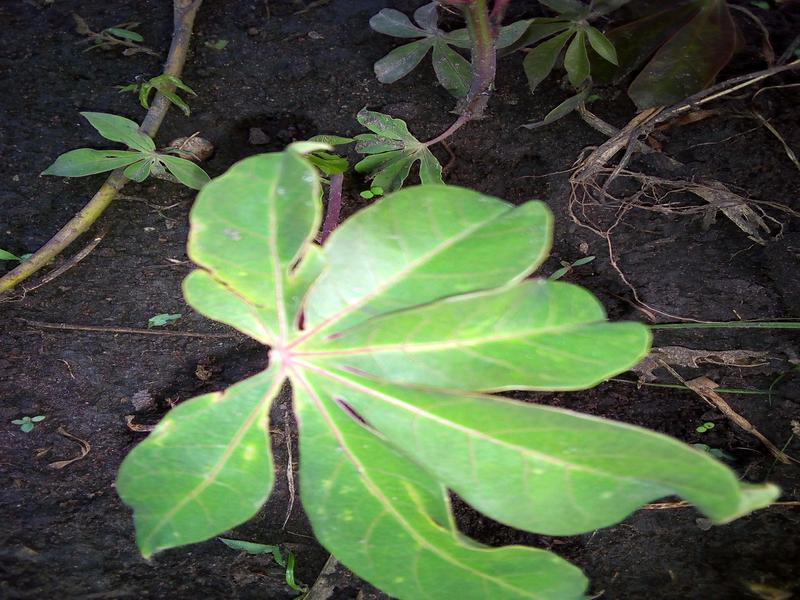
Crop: cassava
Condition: healthy